Senebkay

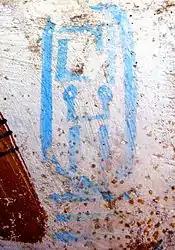
The cartouche of pharaoh Woseribre Senebkay, inside the king's tomb

Senebkay's tomb (CS9) was discovered in 2014 by Josef W. Wegner of the University of Pennsylvania and a team of Egyptian archaeologists in the southern part of Abydos, Egypt. The four-chamber tomb has a decorated limestone burial chamber. Most blocks of the chamber were reused from older structures, such as the stela of Idudju-iker. On the east, short wall there is a painted depiction of the two Wadjet-eyes. Left and right are standing the goddess Neith and Nut. Over the scene is depicted a winged sun disc. On the North wall is depicted a standing goddess; her name is destroyed. There are short text lines mentioning the deities Duamutef and Qebehsenuf. In the center of the wall appears the cartouche with the king's name Senebkay. The South wall is much destroyed. There are visible the remains of two female deities. Texts mention the deities Amset and Hapi. The head of the king was once decorated with a mummy mask. The texts record the pharaoh's titulary and call him the "king of Upper and Lower Egypt, Woseribre, the son of Re, Senebkay". Senebkay's name was found inscribed inside a royal cartouche. Some of the burial equipment, such as the wooden canopic box, were taken from older tombs. The remains of the canopic box were originally part of a coffin that was inscribed for a king Sobekhotep, likely from the nearby tomb S10, now believed to belong to Sobekhotep IV.